Sheila Tinney

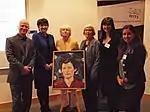

By 1900 the campaign for the acceptance of women in academia was largely successful, and even Trinity College Dublin began admitting women in 1904. But the Royal Irish Academy (RIA) threw up legal obstacles and did not bow to the inevitable until 1949 when it finally admitted four women–one of them Sheila Tinney. In 2016 the RIA honoured Tinney by hanging her portrait along with 11 other female academic leaders on its walls.